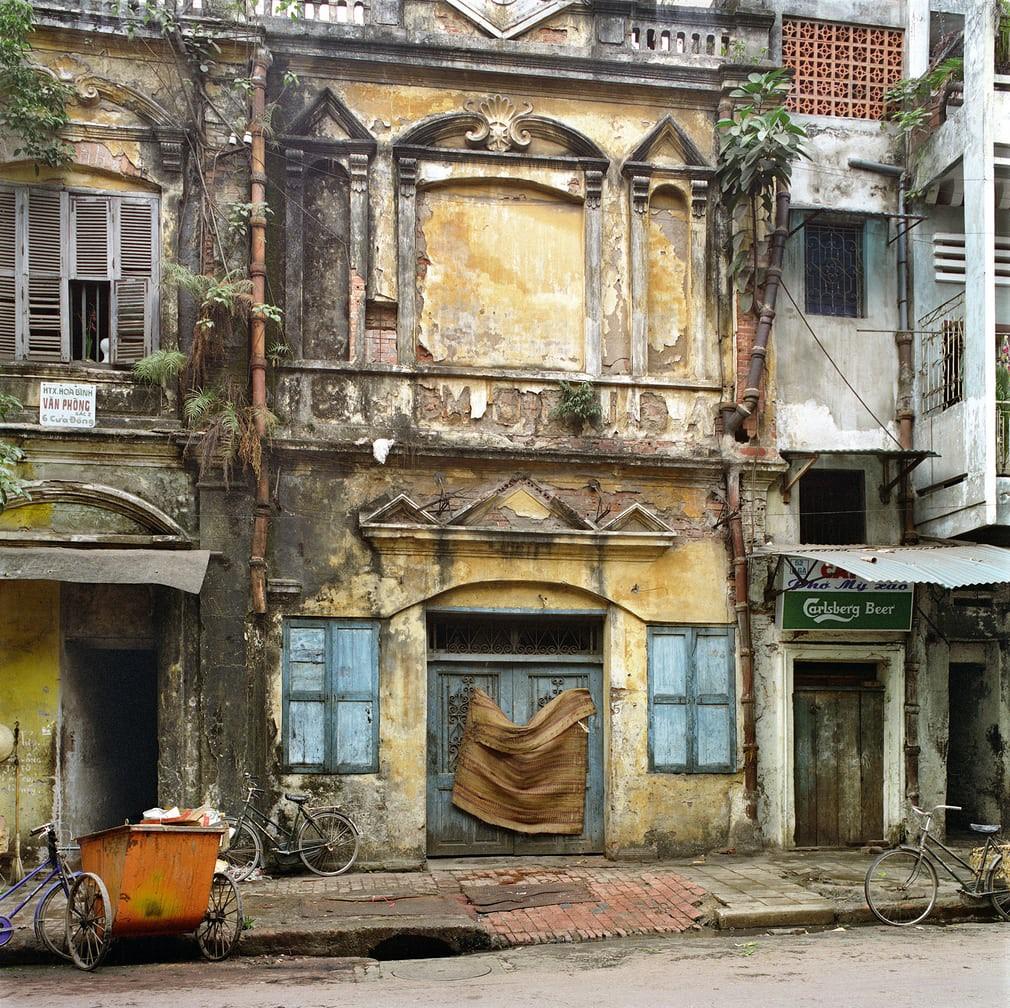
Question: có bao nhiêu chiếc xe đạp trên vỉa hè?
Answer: có ba chiếc xe đạp trên vỉa hè